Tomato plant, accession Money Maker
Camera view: vertical (180 deg); turntable rotation: 210 degrees
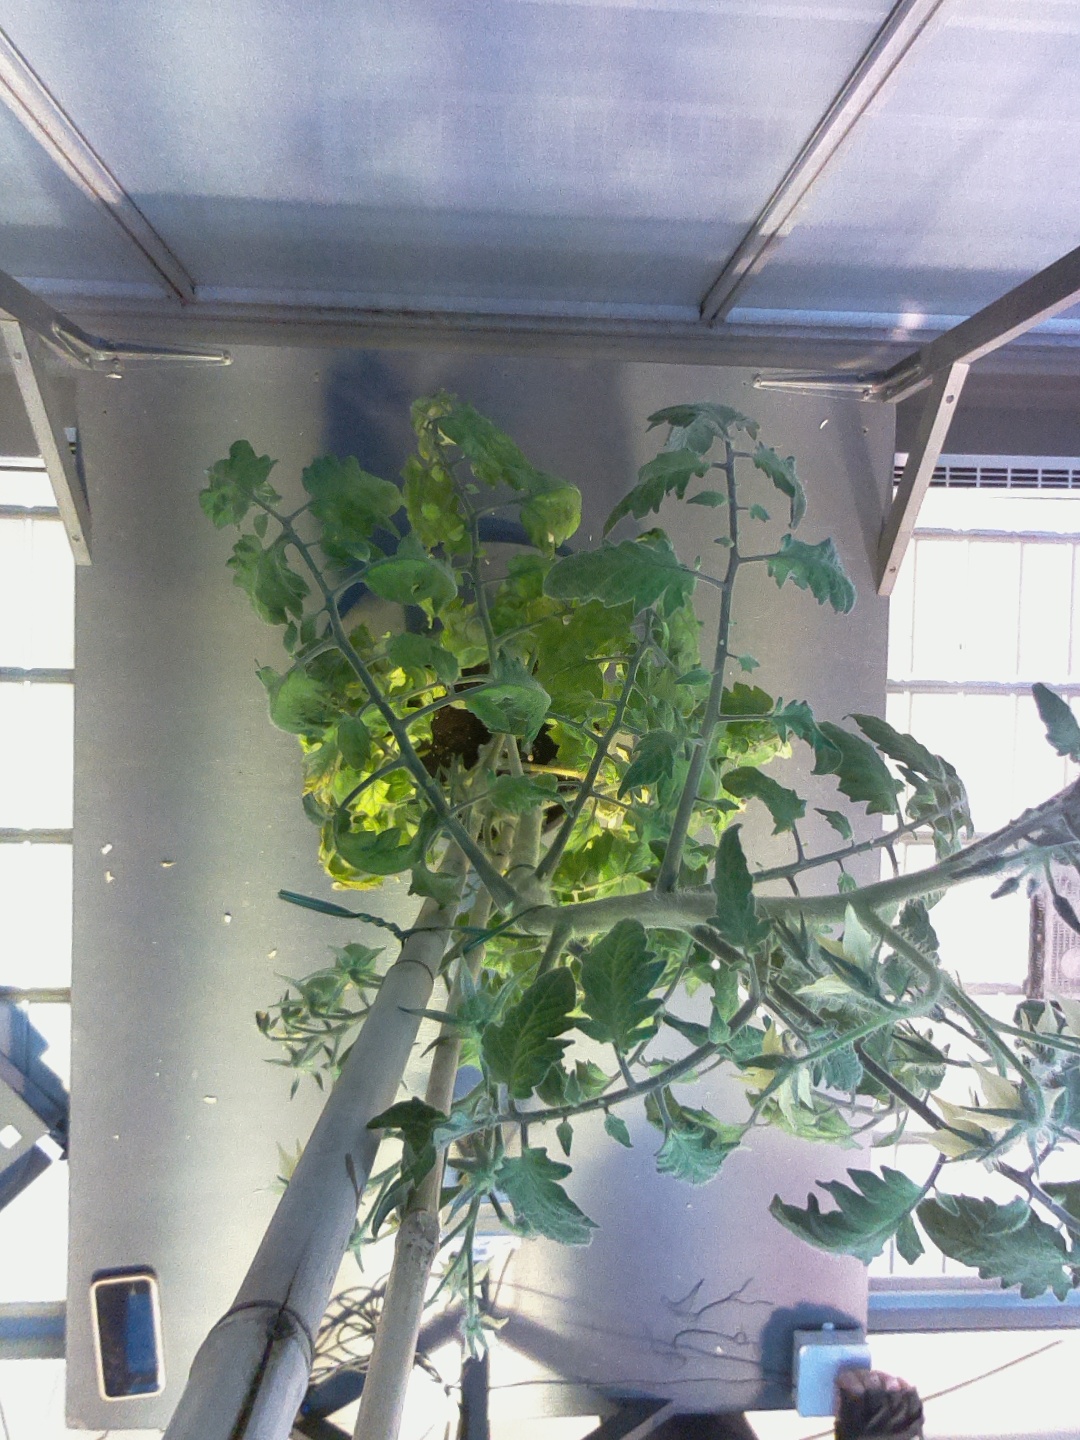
BBCH growth stage 70: Fruits at the main stem or branches visibles